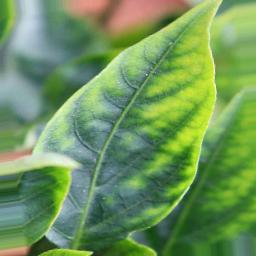
Label: mites_and_trips